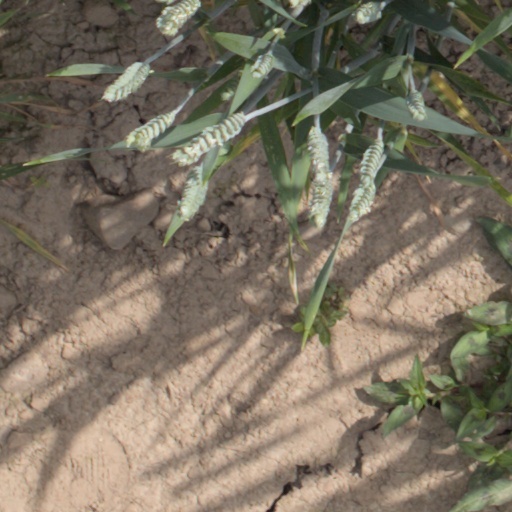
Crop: wheat